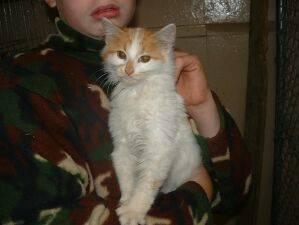
cat